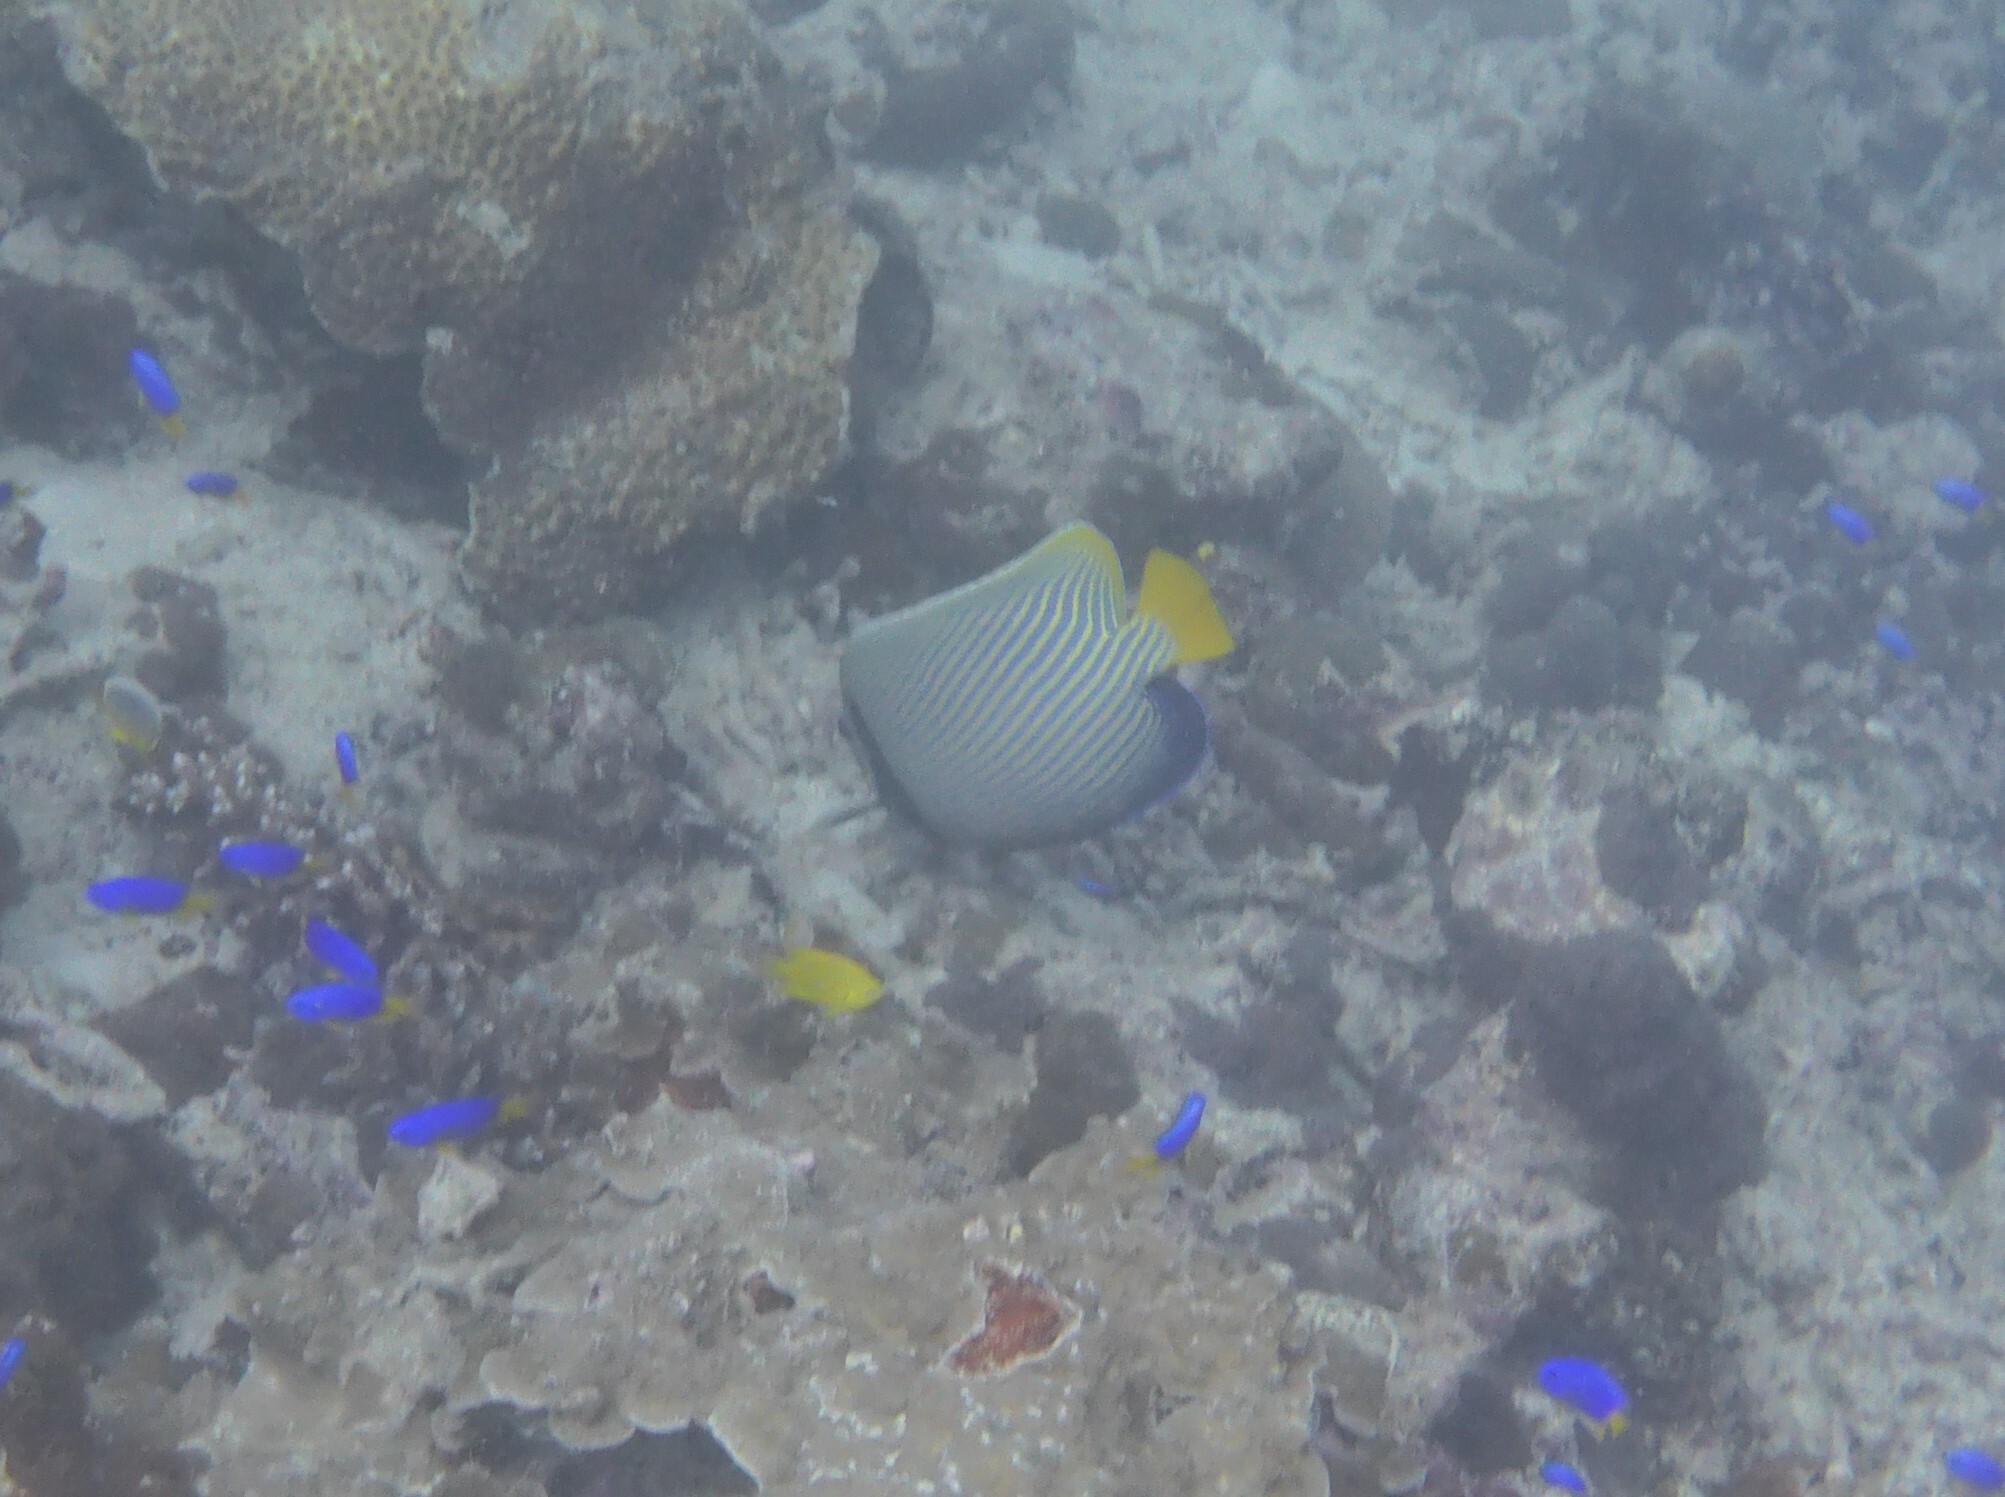
Pomacanthus imperator (Emperor Angelfish)